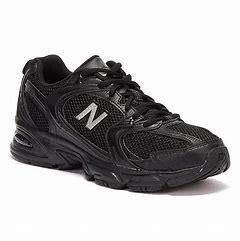
Brand: New
Model: Balance 530